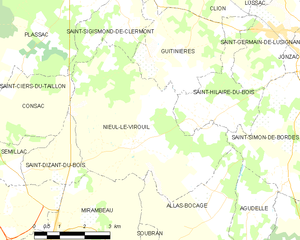
Nieul-le-Virouil est une commune du Sud-Ouest de la France, située dans le département de la Charente-Maritime en région Nouvelle-Aquitaine.